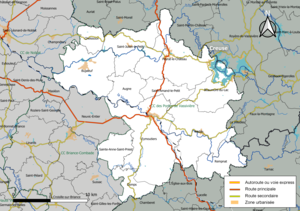
Carte géographique de la Communauté de communes des Portes de Vassivière, département de la Haute-Vienne, France. Composition au 1er janvier 2019.
La communauté de communes du Pays des Portes de Vassivière est une communauté de communes française, située dans le département de la Haute-Vienne, en région Nouvelle-Aquitaine.